Cheng Xiaonong

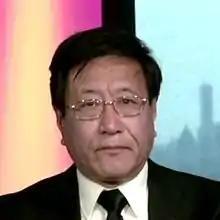
Cheng Xiaonong

Cheng was born in Shanghai on February 19, 1952. After middle school, Cheng was sent to Feidong County to work as a farmer.